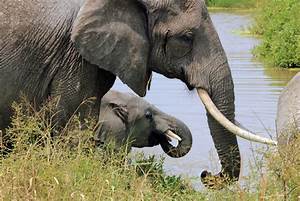
Label: elephant